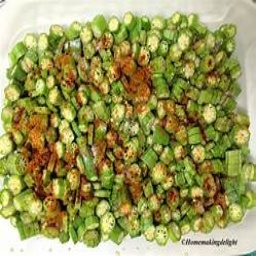
Label: okra_stew